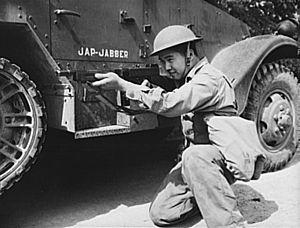
L'Armée nationale révolutionnaire ou ANR était une force armée chinoise qui constitua d'abord la branche armée du Kuomintang, avant de devenir l'armée officielle du gouvernement national de la première République de Chine.